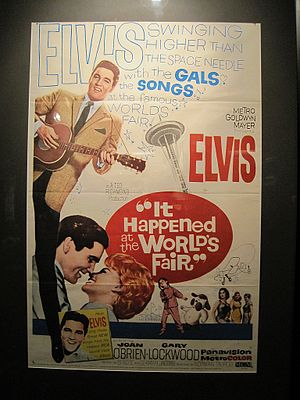
Elvis Presleys filmografi
Plakat fra filmen It Happened At The World's Fair
Dette er en samlet kronologisk oversigt over de film hvori Elvis Presley medvirkede. Presley indspillede i perioden 1956 – 1972 i alt 33 film, hvoraf de to sidste var dokumentarfilm. I alle Elvis-filmene havde Presley den suveræne hovedrolle med undtagelse af hans debut-film, hvor han delte hovedrolleværdigheden med to medspillere.